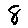
Label: 8